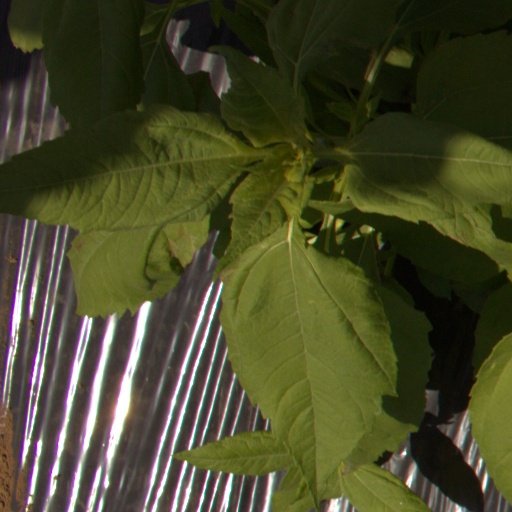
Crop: Jerusalem artichoke